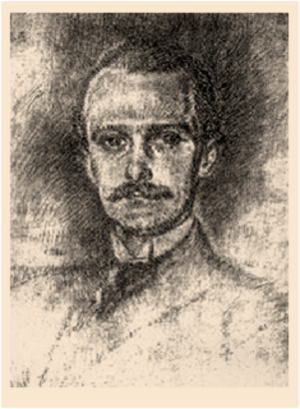
Hector Durville est un occultiste français qui pratiqua le magnétisme animal à la fin du XIXᵉ siècle. Il est le père de Gaston Durville, Henri Durville et André Durville.